2006 Banquet 400

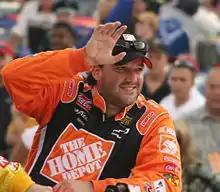
Tony Stewart "(pictured in 2007)" won the race despite running out of fuel on the final lap.

The race started at 2:22 p.m. Kahne maintained his pole position advantage, and led the first lap. Kenseth moved in front of Bowyer for fifth position on the third lap, and passed Vickers for fourth place four laps later. The first caution of the race was prompted on lap ten when Robby Gordon spun after leaving turn four but avoided damaging his car. During the caution, most of the field (including Kahne) made pit stops. Jamie McMurray ran into the grass near the pit road entry at turn four after contact with Sadler. Joe Nemechek and Riggs made contact on pit road which resulted in Nemechek spinning and hit the wall with his front-end. Ryan Newman chose not to pit and led the field at the lap-14 restart. Shortly afterward, he was passed by Johnson for the first position. Newman experienced oversteer one lap later in front of the leading drivers, and went up the track before he spun in turn four, which triggered the second caution. Johnson led at the lap-19 restart, followed by Kahne and Riggs. That lap, the third caution was issued when Sorenson's tire went down and had oversteer, causing him to hit the wall between turns three and four.